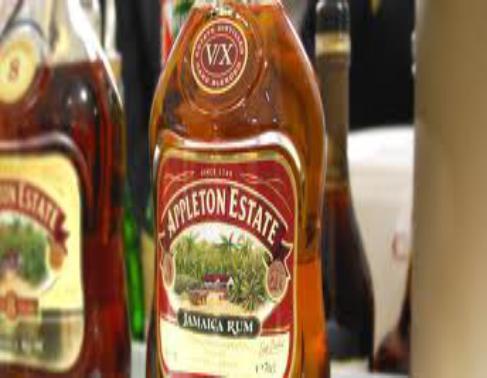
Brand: Appleton Estate
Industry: Food